Harry R. Lewis

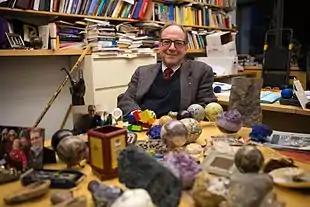
Lewis in his office (2016)

Lewis' undergraduate thesis describing SHAPESHIFTER, "Two applications of hand-printed two-dimensional computer input", was written under computer graphics pioneer Ivan Sutherland